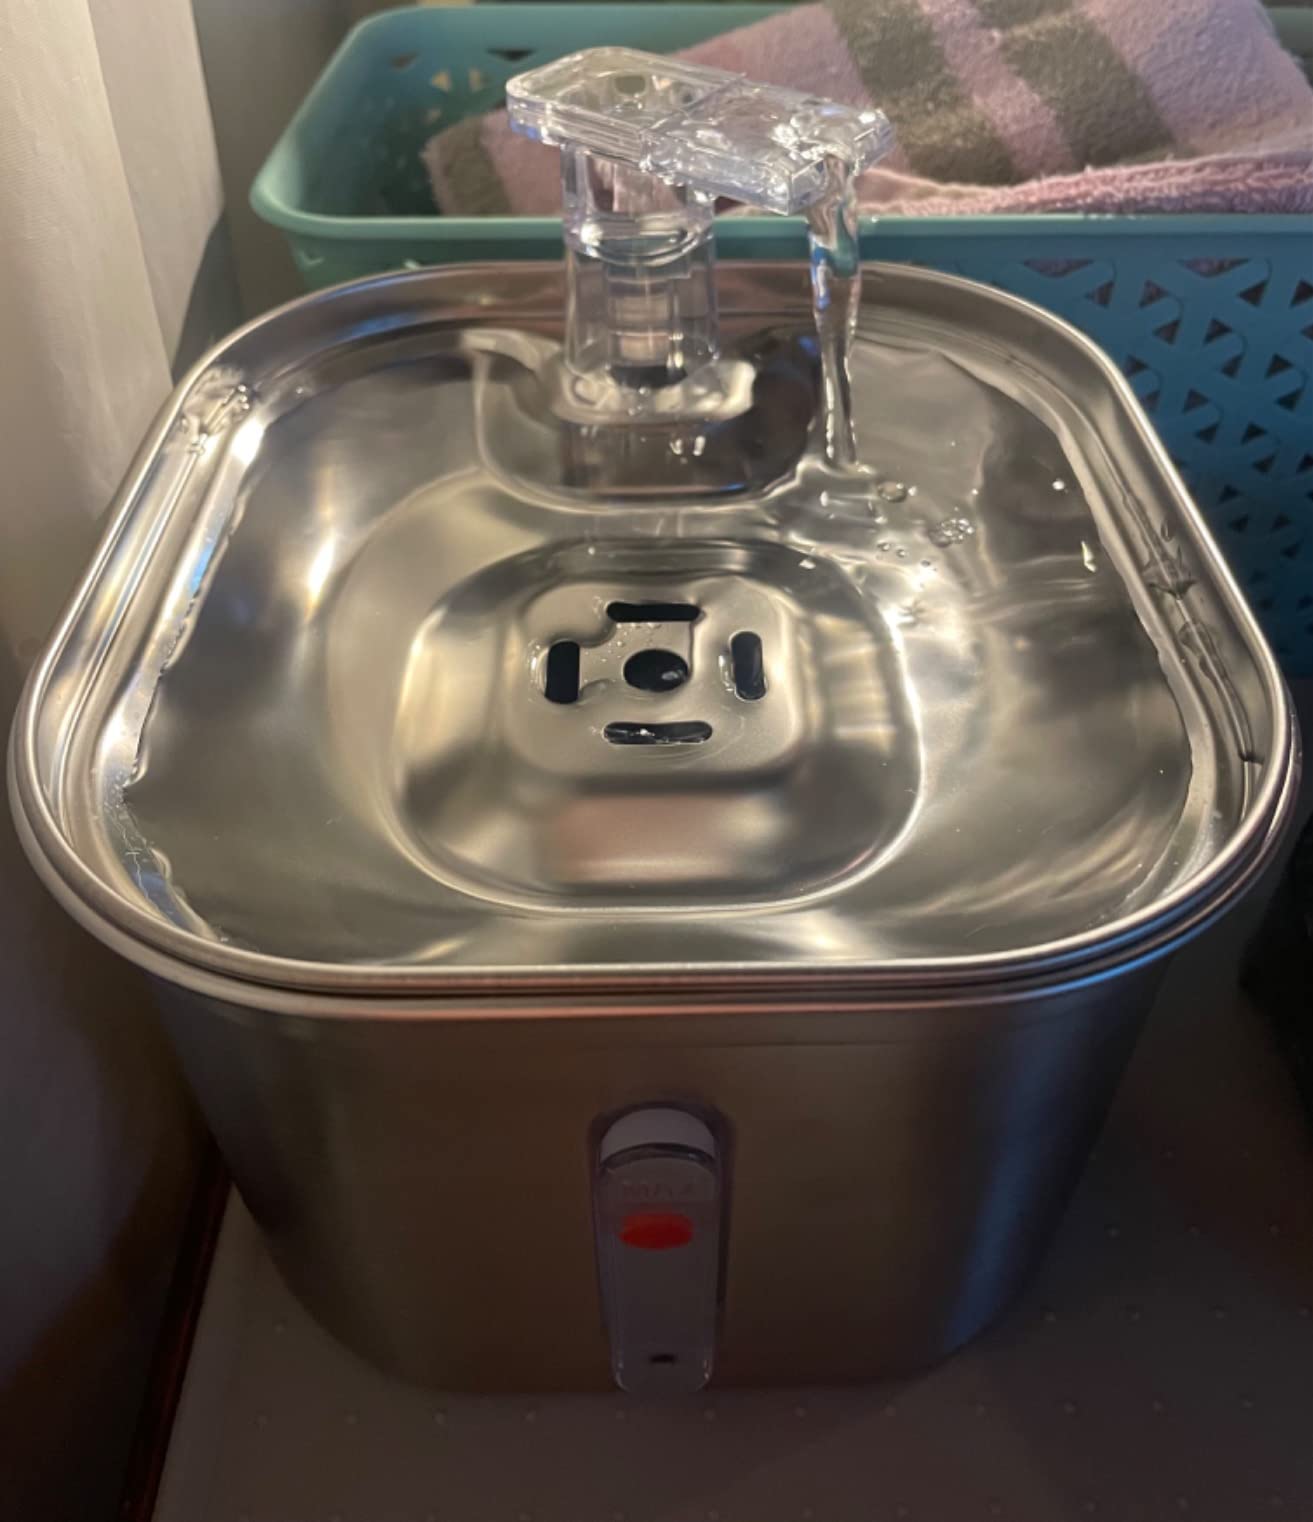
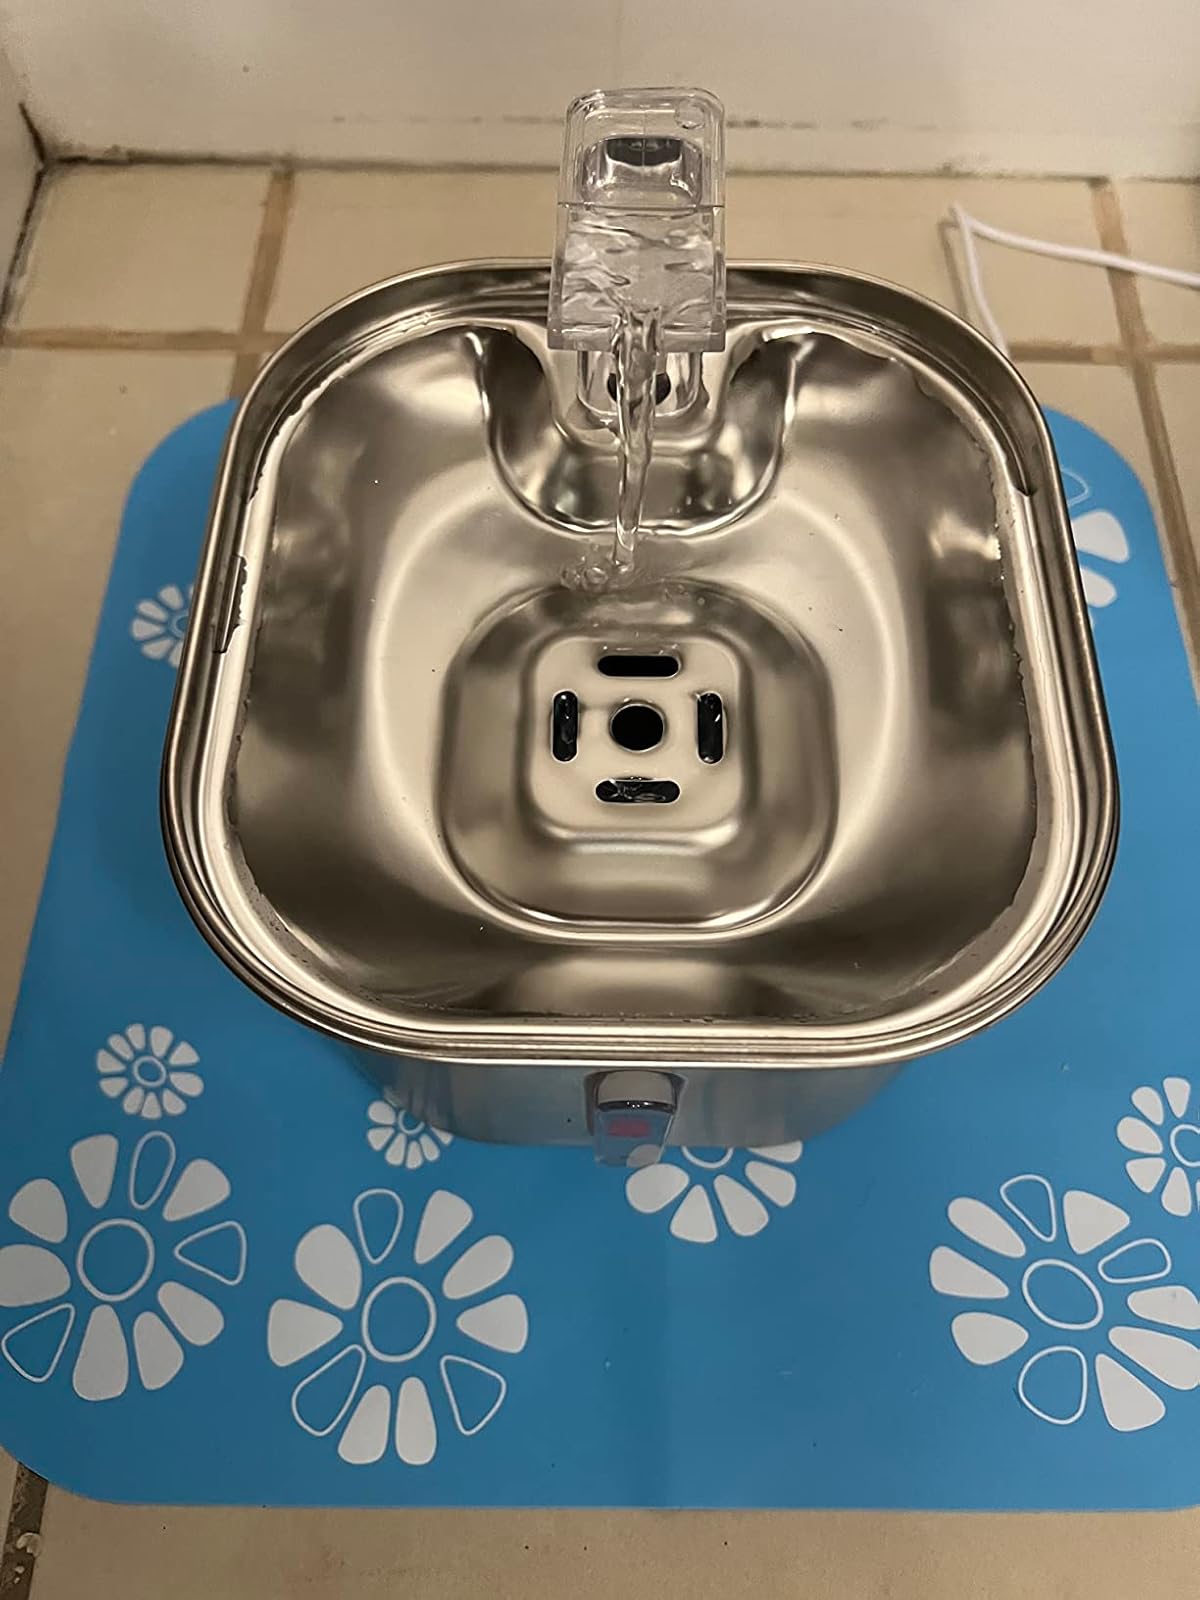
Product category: items_bowl
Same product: yes